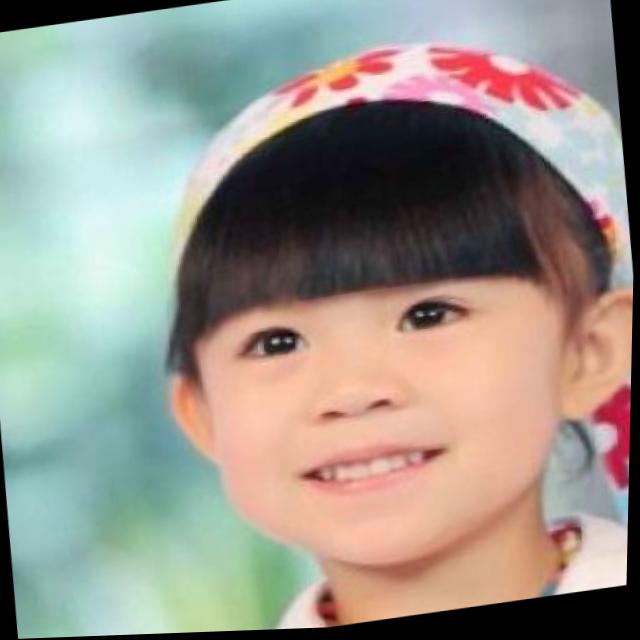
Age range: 0-12